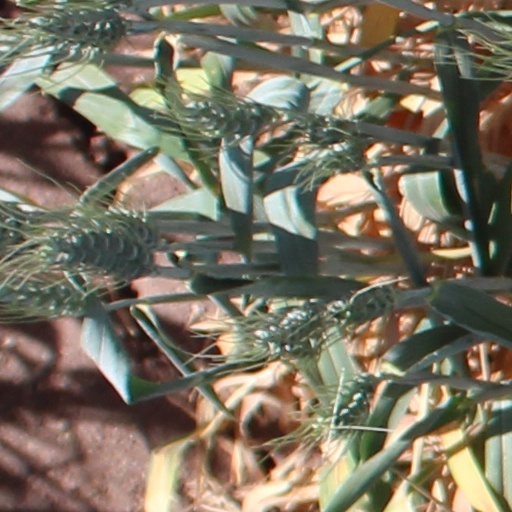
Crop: wheat